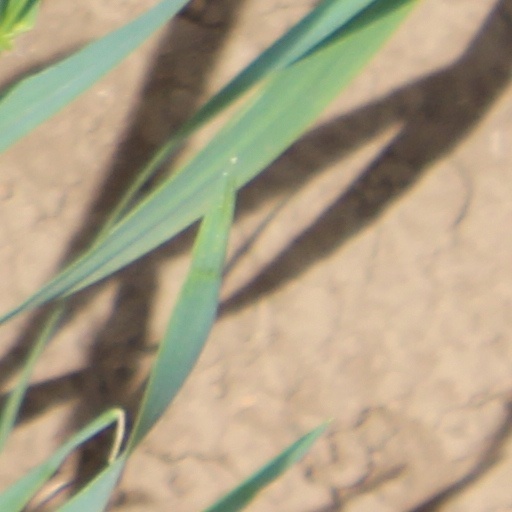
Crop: wheat